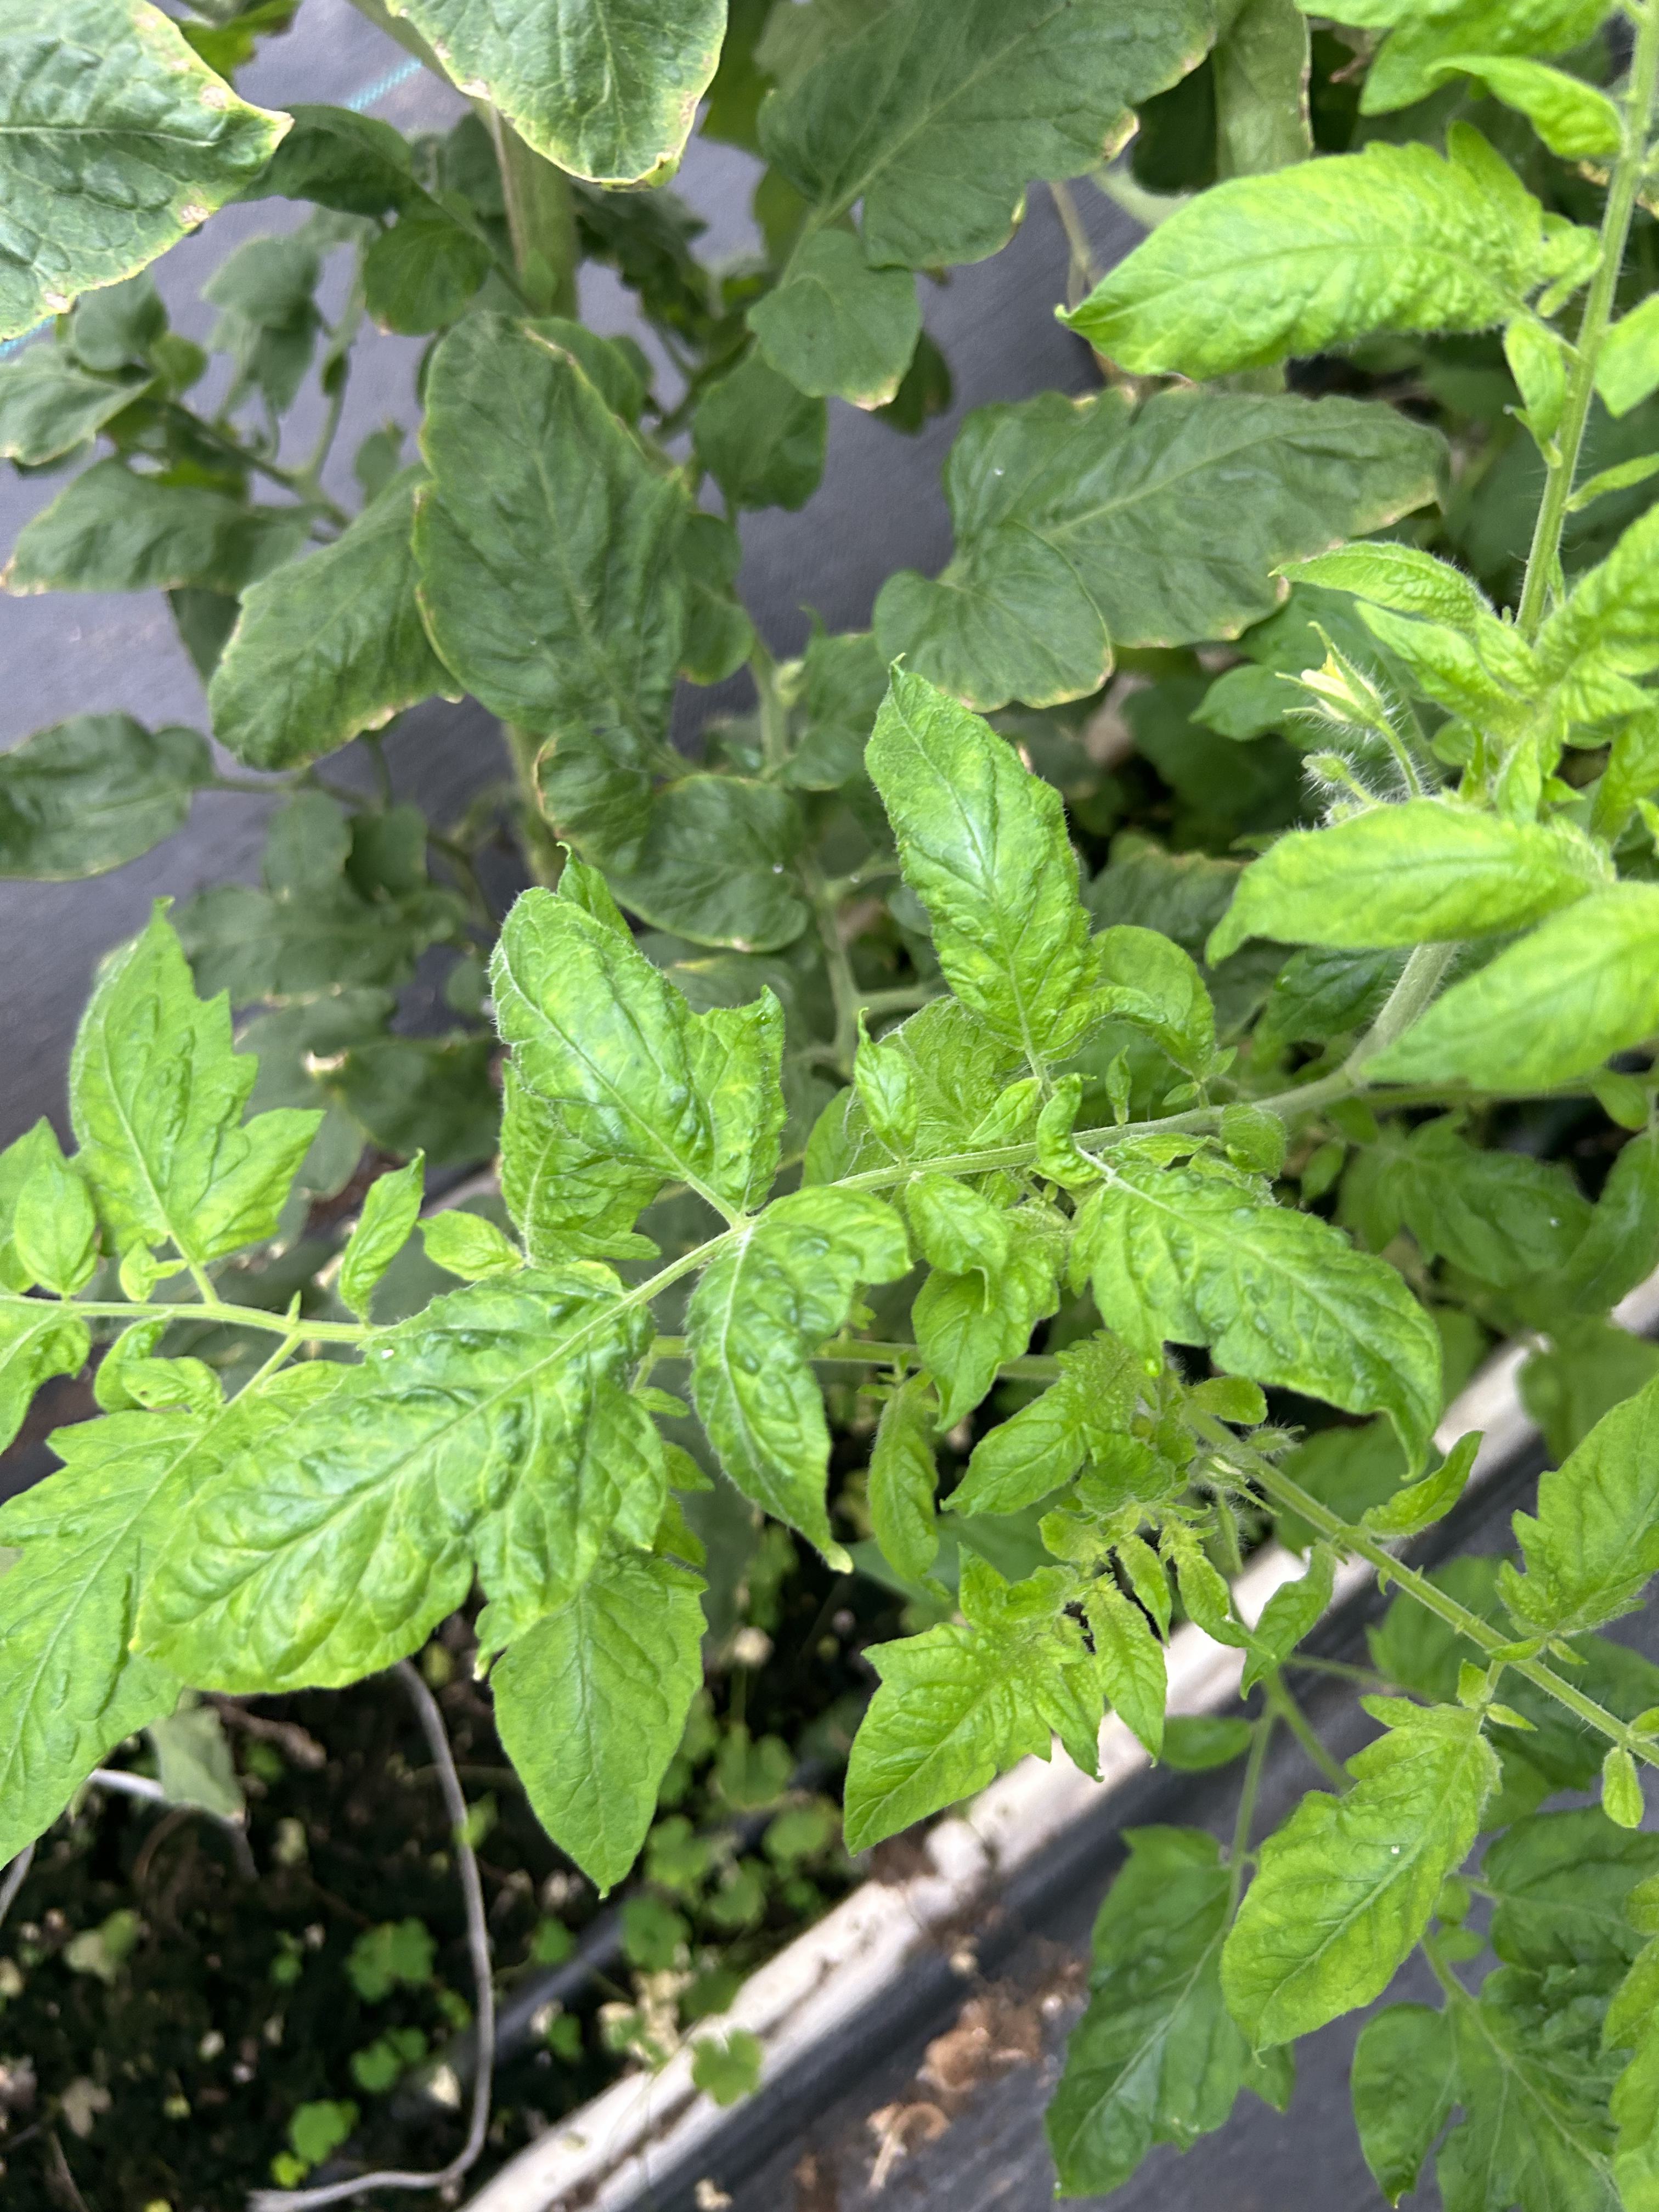
Disease: Viral